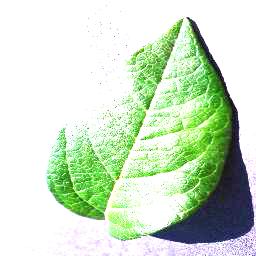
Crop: blueberry
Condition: healthy